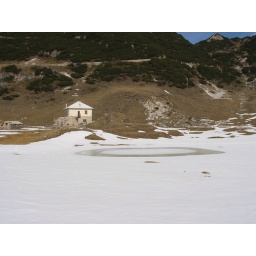
An iced lake in front of a mountain house